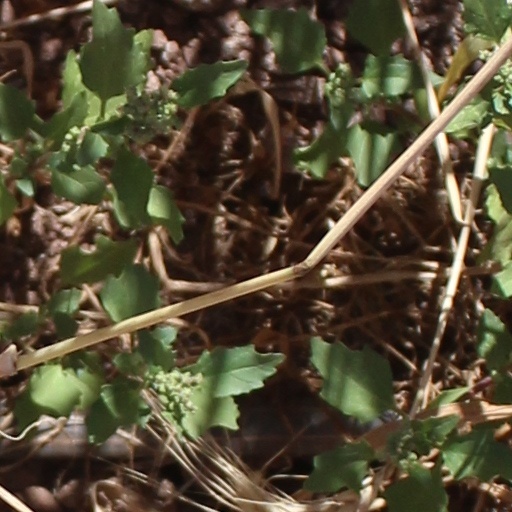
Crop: wheat